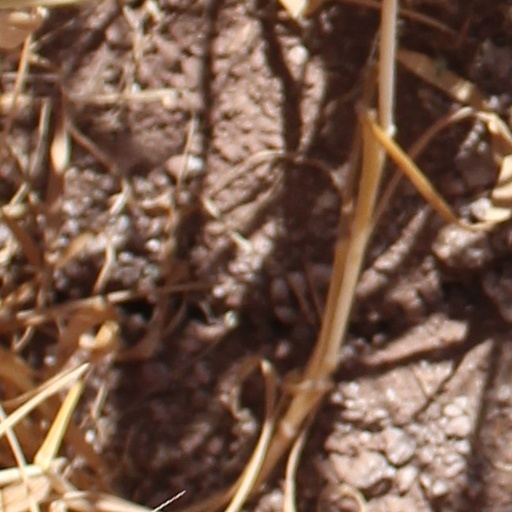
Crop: wheat